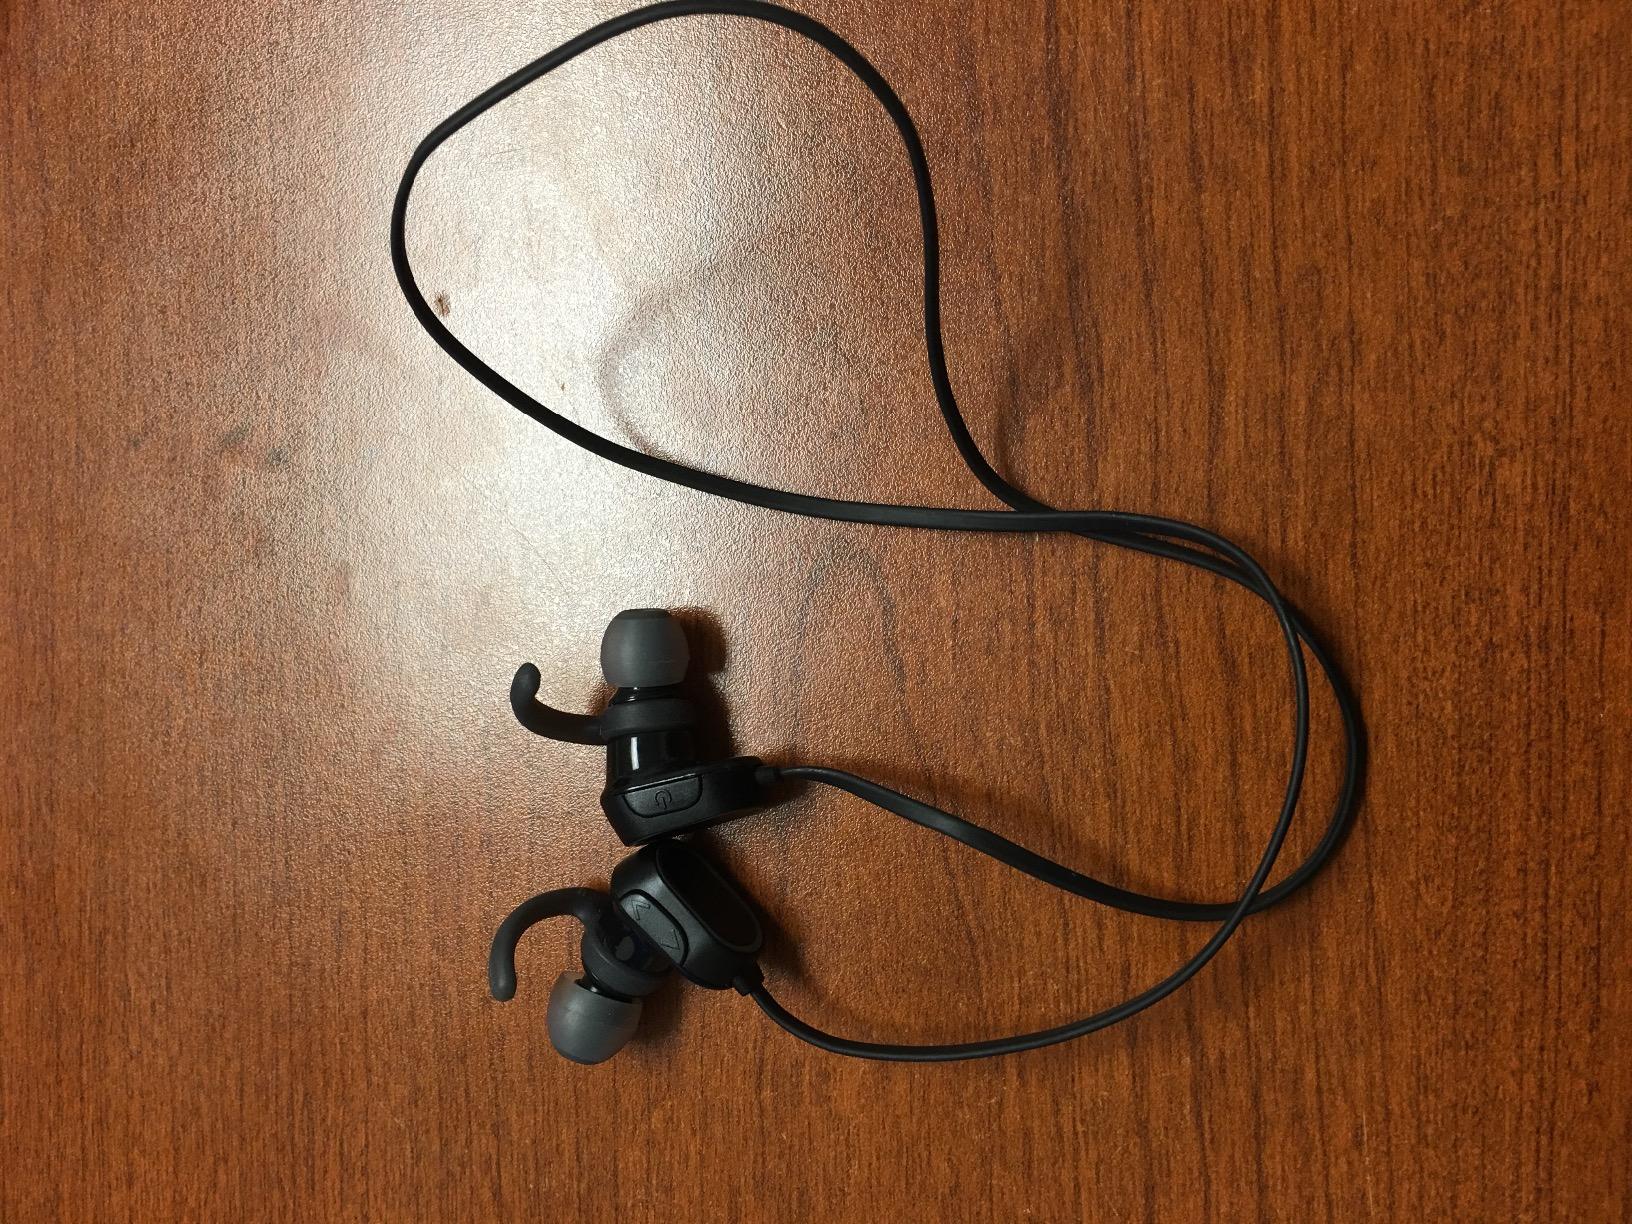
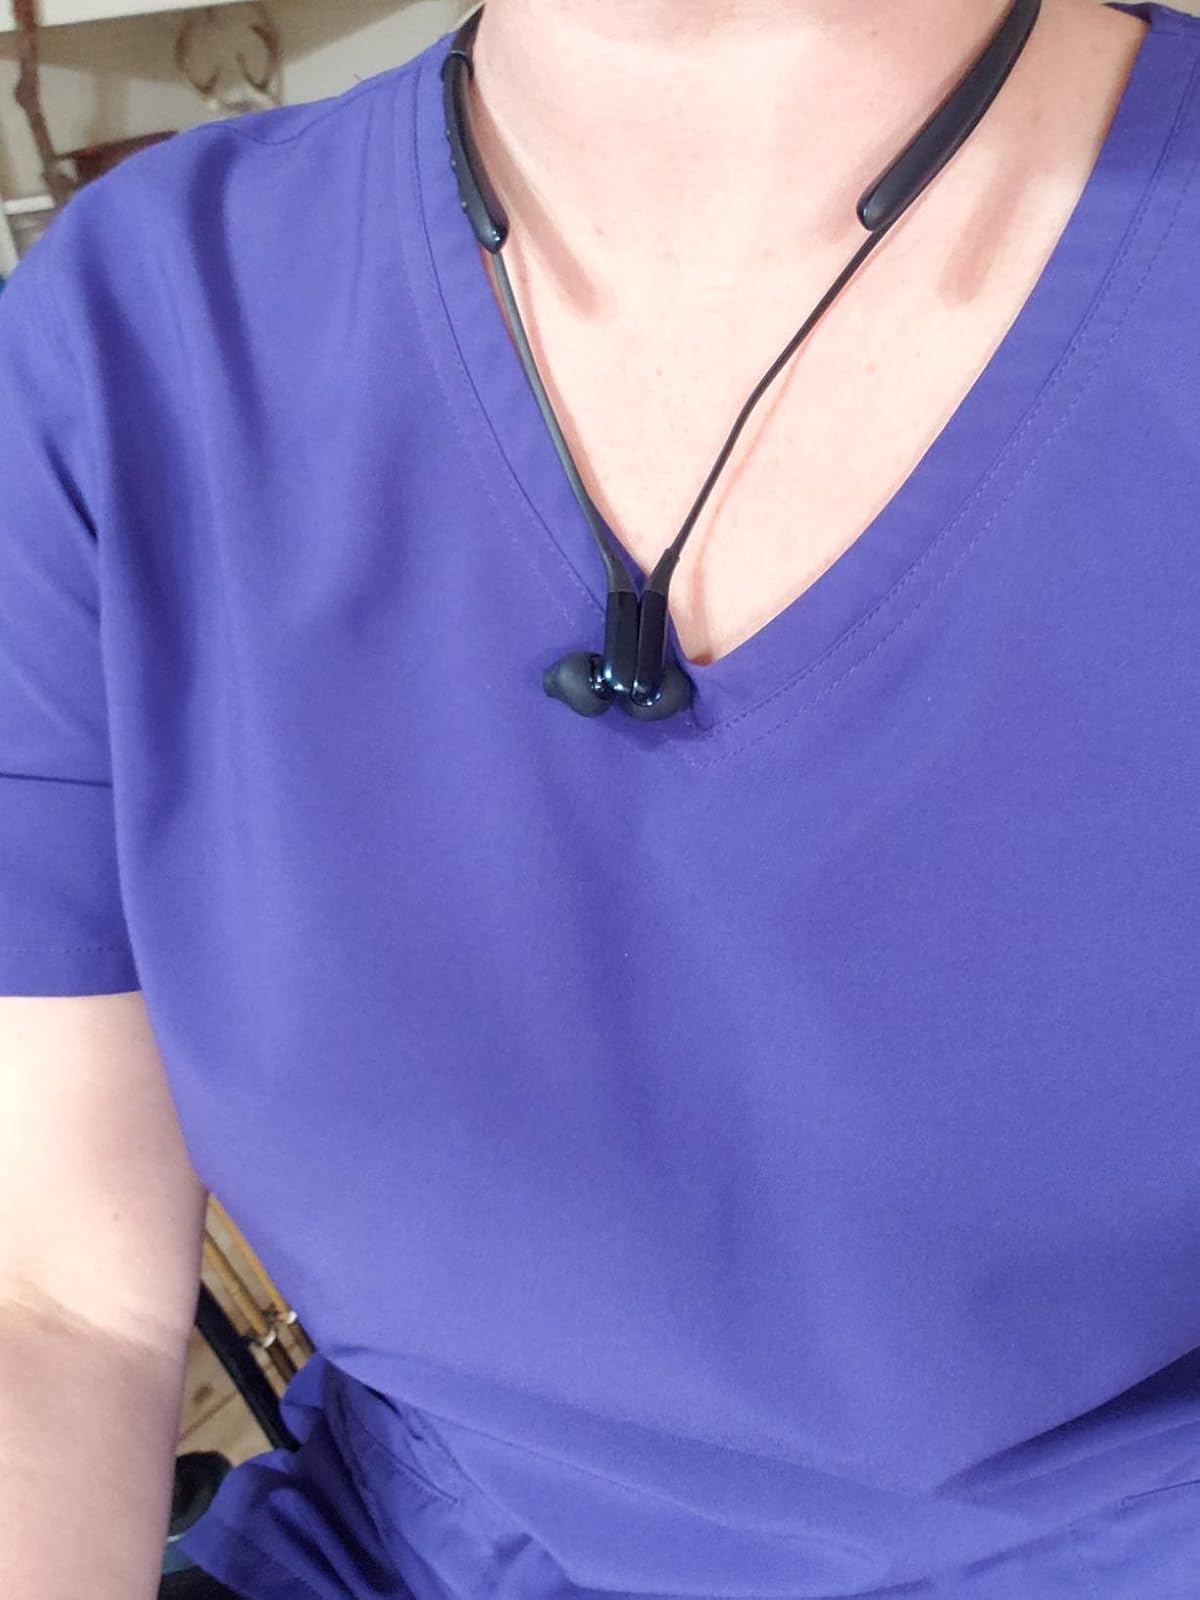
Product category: headphones
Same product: no